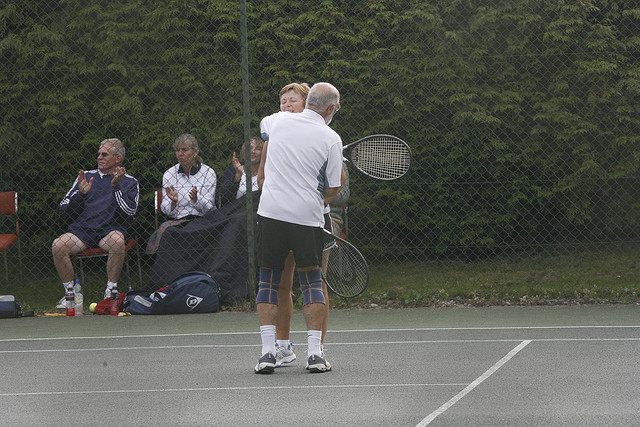
một ông lão đang cầm vợt tennis và ôm một người bà lão ở trên sân